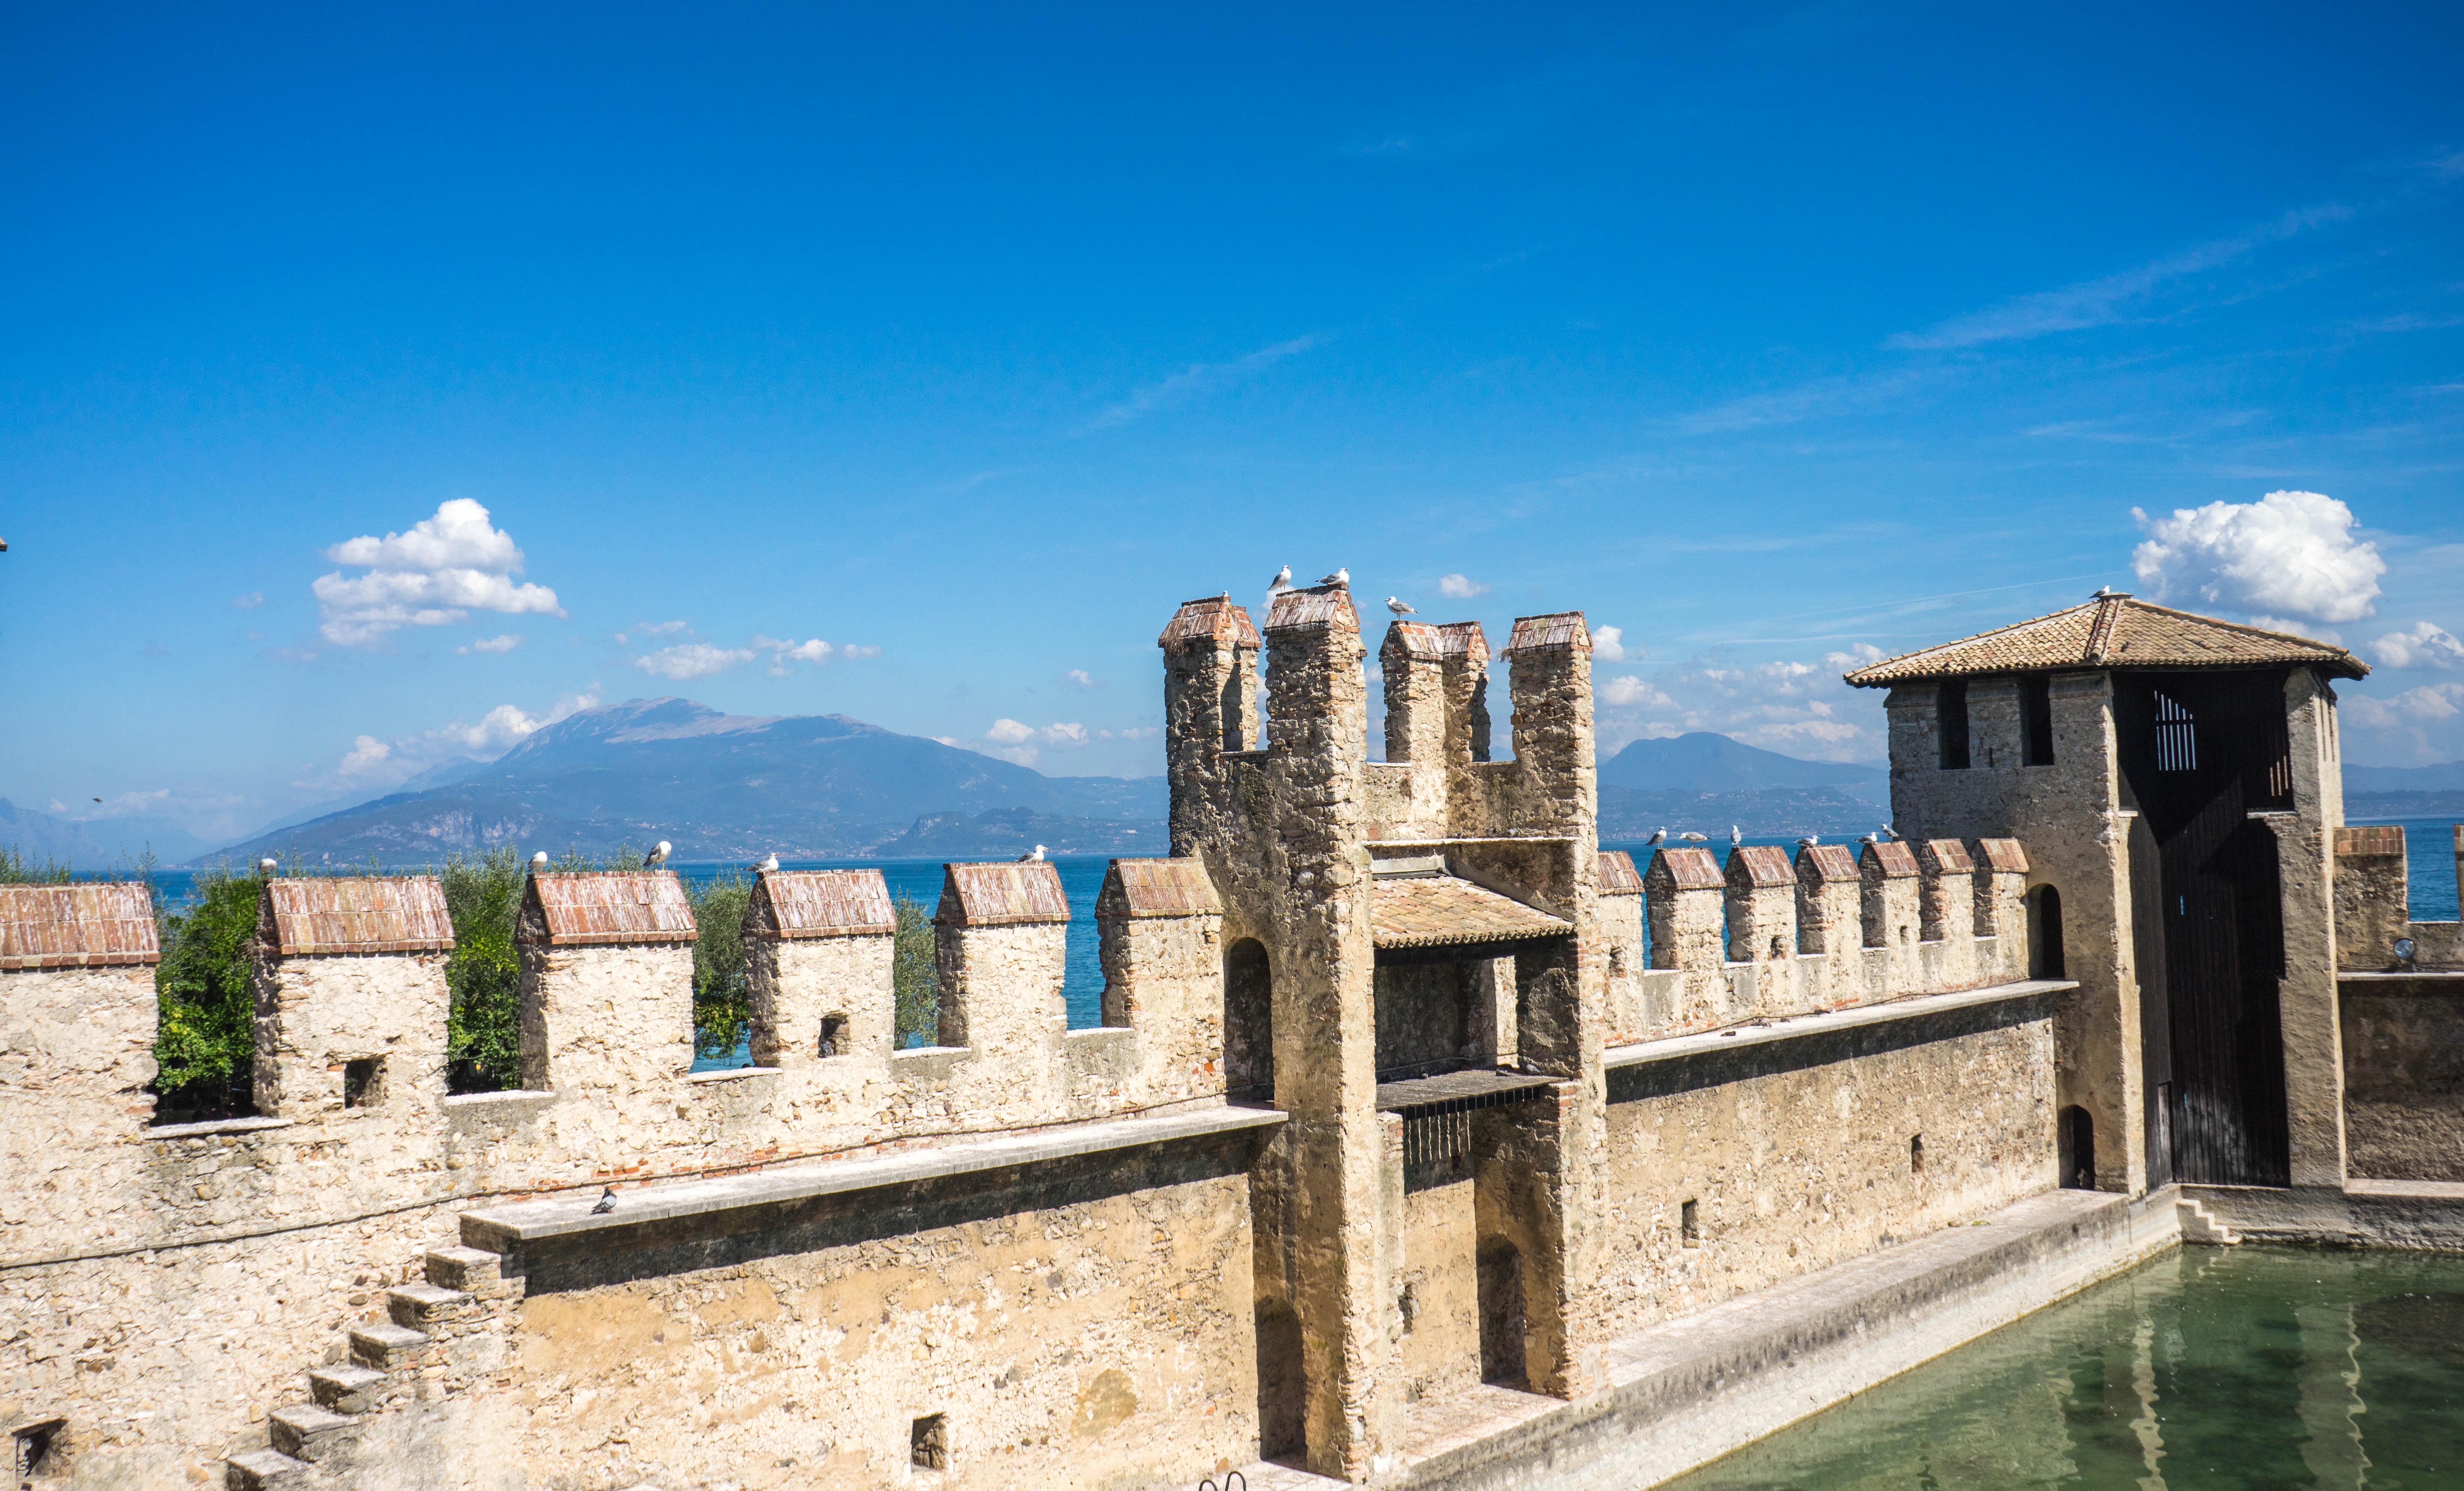
sea, architecture, view, building, chateau, palace, wall, vacation, europe, tower, scenic, castle, ancient, landmark, italy, historic, fortification, tourism, waterway, medieval, fortress, ruins, monastery, fort, european, estate, italian, lombardy, lake garda, sirmione, ancient history, scaliger castle